Kusume Rumal

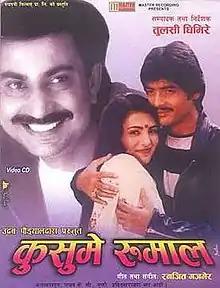
DVD Cover

Kusume Rumal is a 1985 Nepali romantic film written and directed by Tulsi Ghimire. It was produced by Sumitra Paudel under the banner of Sayapatri Films. The film featured Bhuwan K.C, Tripti Nadakar, Udit Narayan and Neer Shah in lead roles. This was the first film in which singer Udit Narayan acted. It is one of the most loved films in Nepal and was the first Nepali film to celebrate silver jubilee.